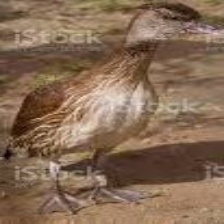
Species: SPOTTED WHISTLING DUCK
Scientific name: DENDROCYGNA GUTTATA
ImageNet parent category: drake